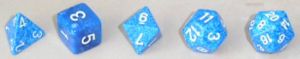
Platonisk legeme / Brug
Et platonisk legeme er et konvekst polyeder hvor samtlige sideflader udgøres af kongruente regulære polygoner, og sådan at det samme antal sideflader mødes ved hvert hjørne. Sammenlign med Kepler-Poinsot legemerne, som ikke er konvekse, og de archimediske og johnson legemer, som ikke selv er regulære, selv om de er lavet af regulære polygoner.